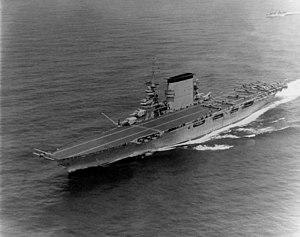
La classe Lexington est une classe de deux porte-avions construits dans les années 1920 pour l'US Navy. Conçus à partir des coques des croiseurs de bataille de la classe Lexington annulés à cause du traité de Washington de 1922, ils participent à la Seconde Guerre mondiale.